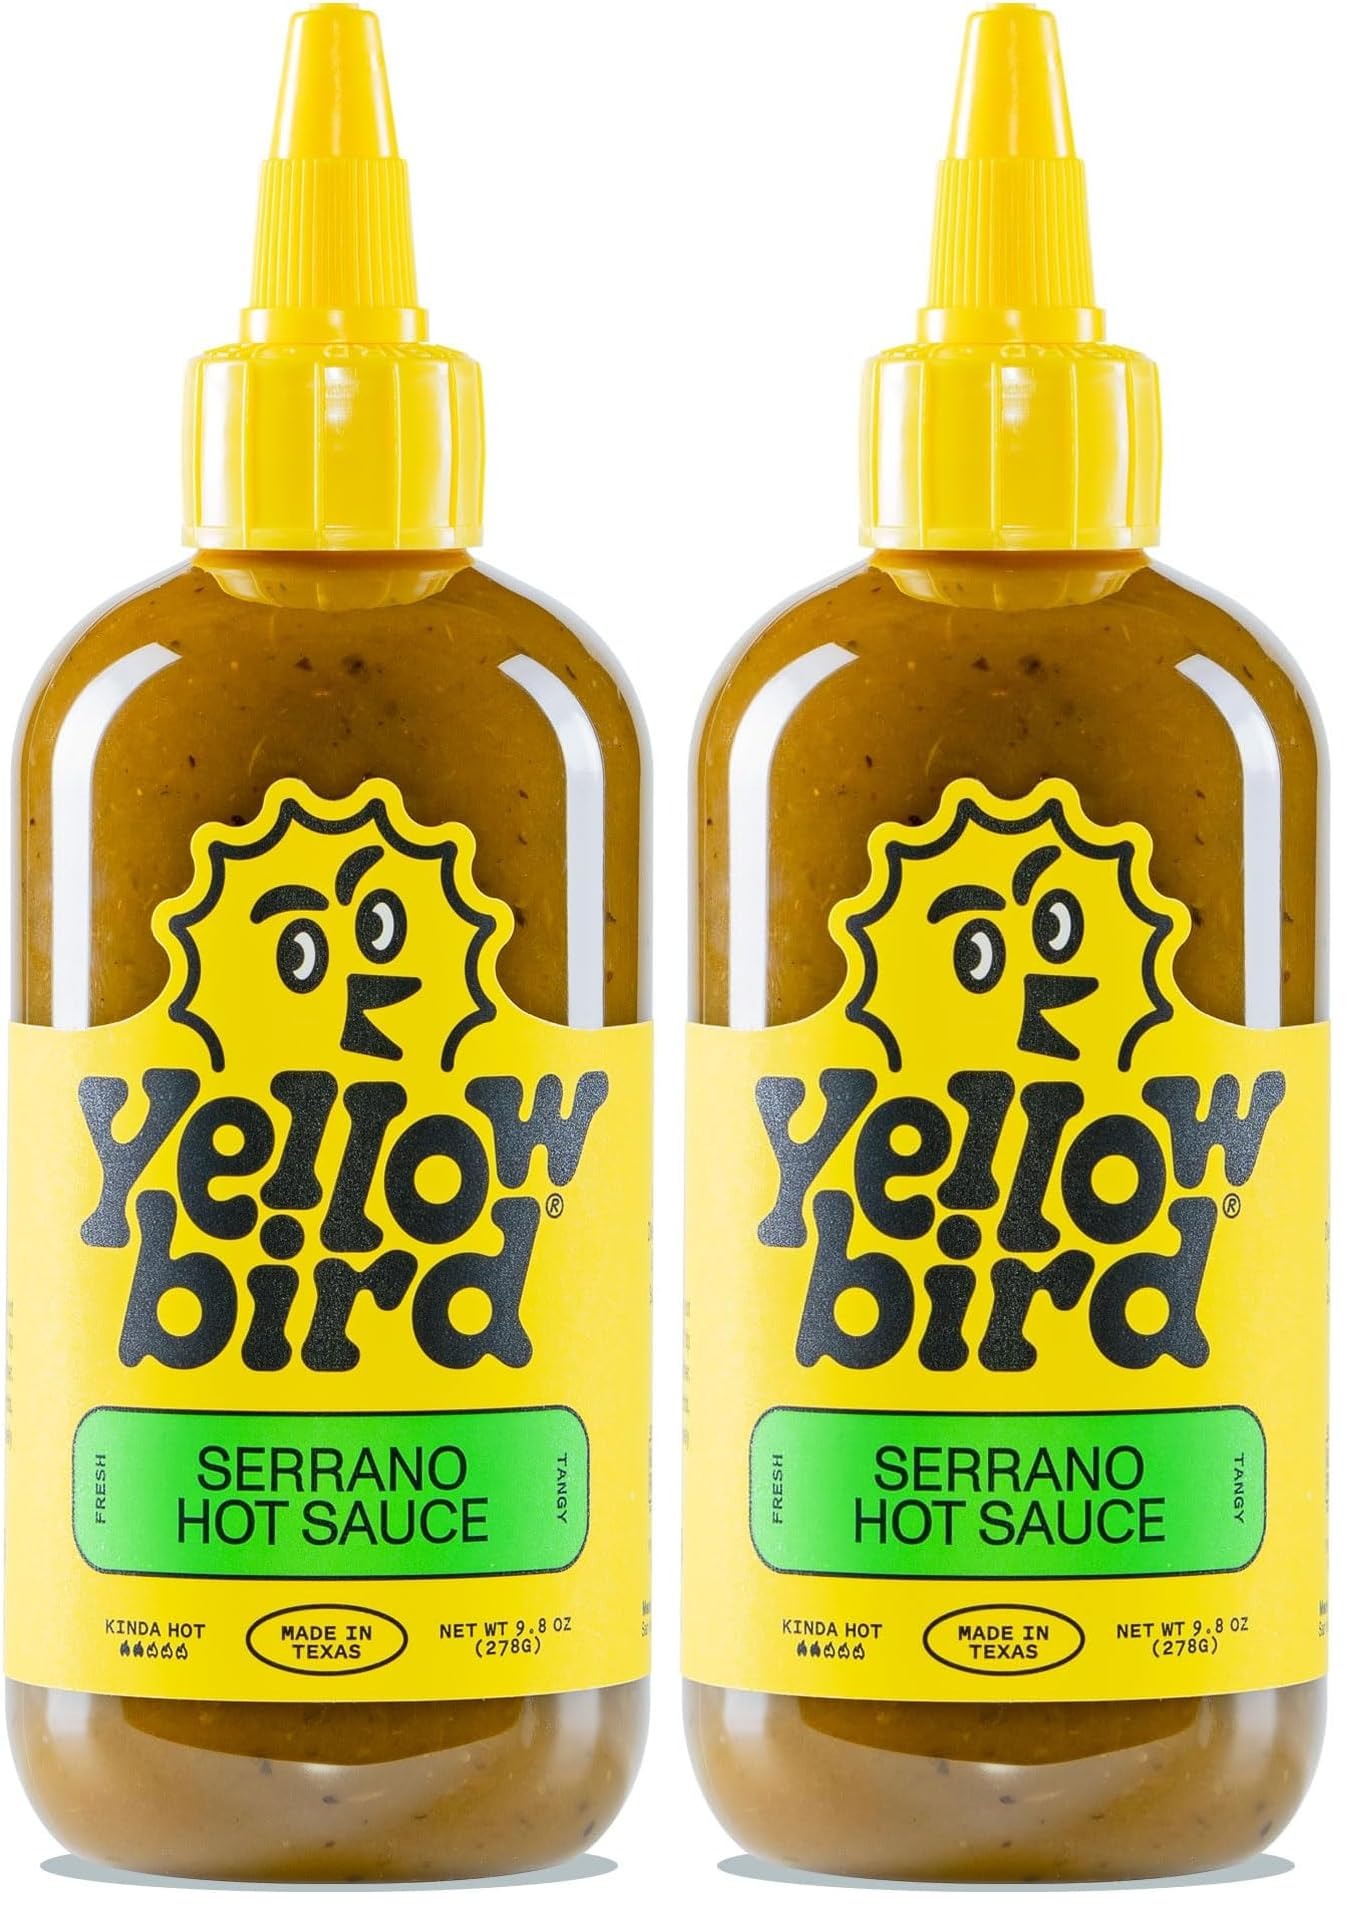
Item Name: Serrano Hot Sauce by Yellowbird - Serrano Pepper Sauce with Serrano Peppers, Cucumbers, and Lime - Plant-Based, Gluten Free, Non-GMO Hot Pepper Sauce - Homegrown in Austin - 9.8 oz (Pack of 2)
Bullet Point 1: The below information is per pack only
Bullet Point 2: The 'Gateway Drug' of Our Flock - This Bird boasts a tangy, pickle-ish flavor derived from the smooth mingling of serrano peppers, cucumbers, and lime
Bullet Point 3: Ingredients You Can Pronounce - Serrano Peppers, Cucumbers, Onions, Organic Carrots, Organic Distilled Vinegar, Garlic, Organic Cane Sugar, Salt, Lime Juice Concentrate
Bullet Point 4: Squeeze Bottle Technology - Makes it easy to add the perfect amount of fiery flavor to tacos, eggs, pizza, burgers, and life!
Bullet Point 5: “Yellowbird’s hot sauce is my new condiment obsession My son and I use it almost daily” -- The Strategist, New York
Bullet Point 6: Health is Wealth - This hot condiment was created for those who give a damn about how they fuel their body! It’s Vegan, Non-GMO, and Gluten-Free with only 10 calories per serving and only 1g of sugar per serving
Value: 19.61
Unit: Ounce

Price: 9.115